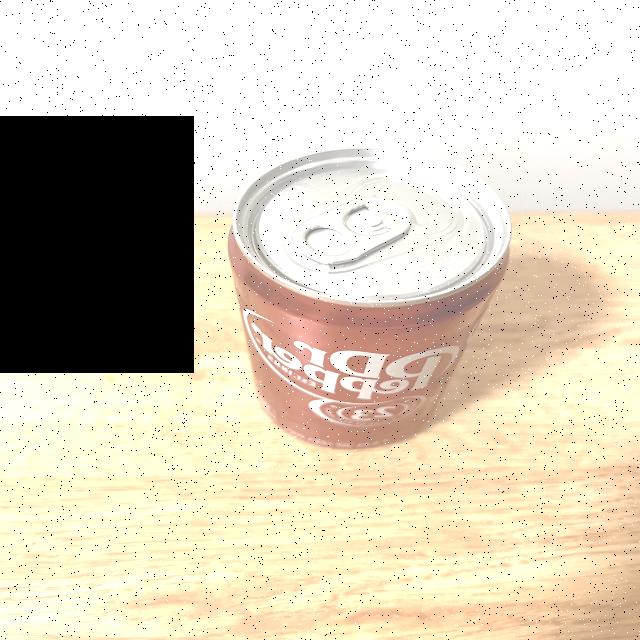
Label: cans